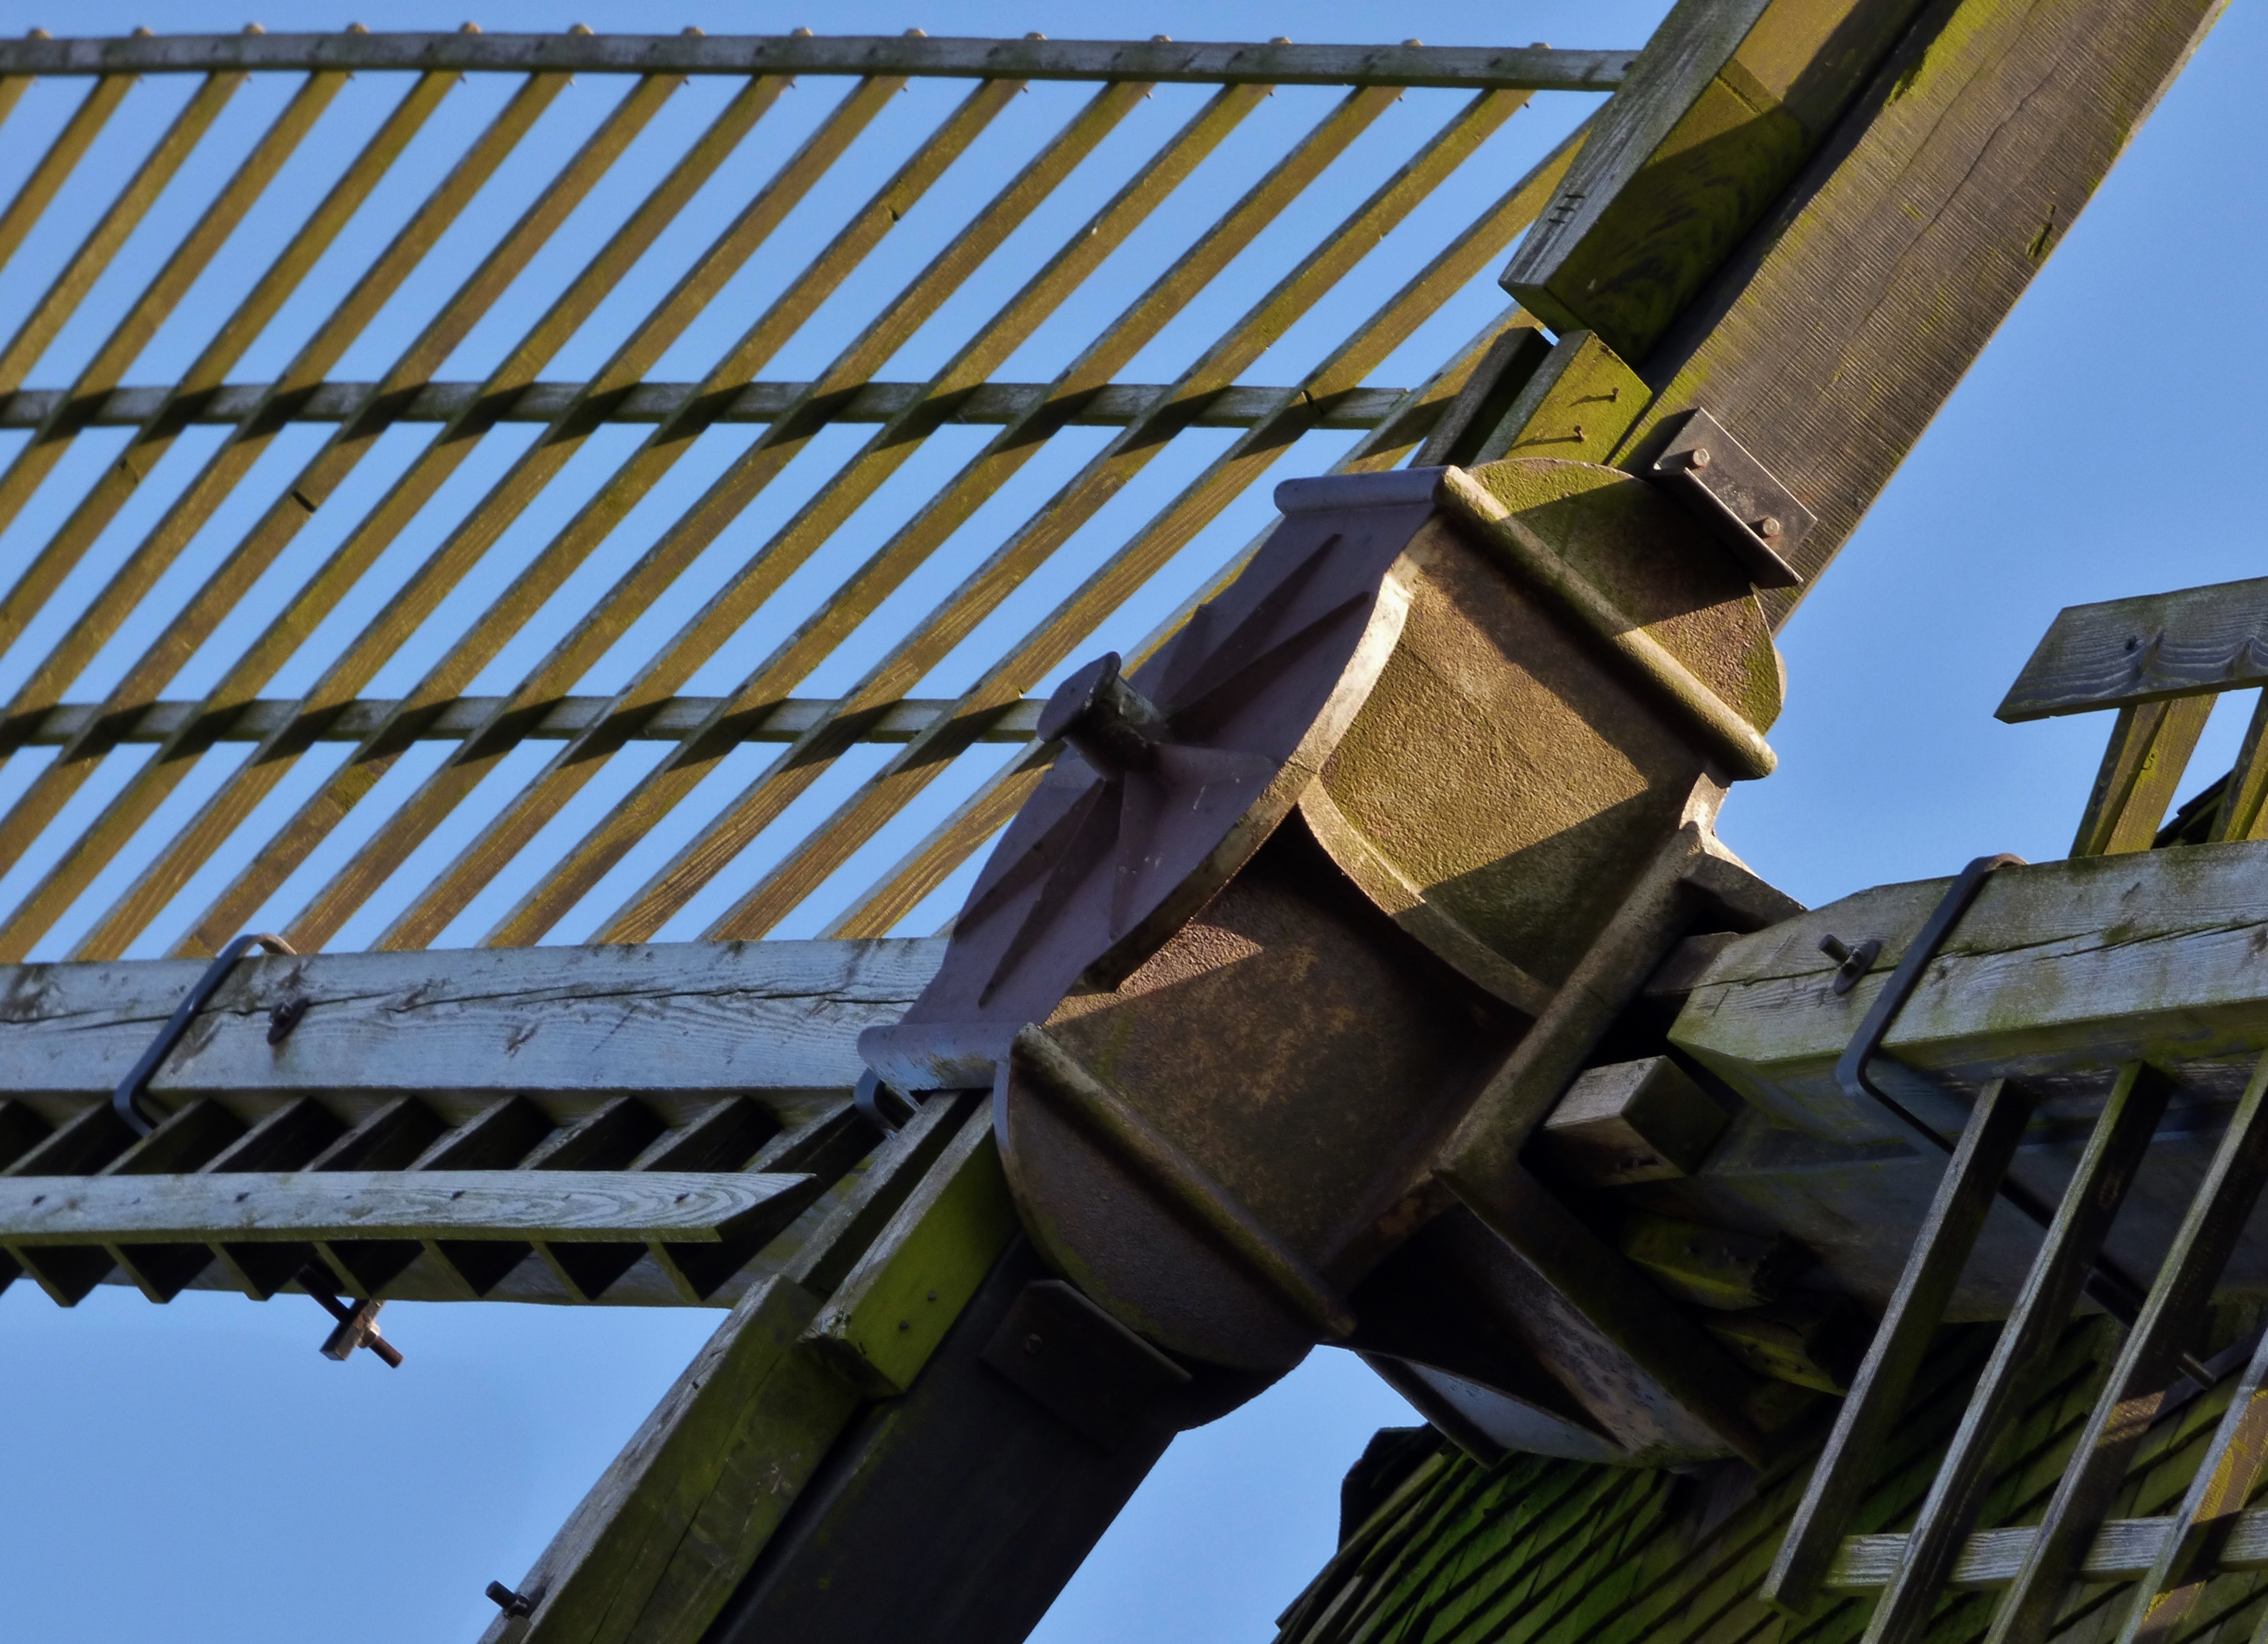
architecture, structure, wood, roof, facade, lighting, historic building, mill, wind mill, mill blades, wiek, wooden wicks, urban area